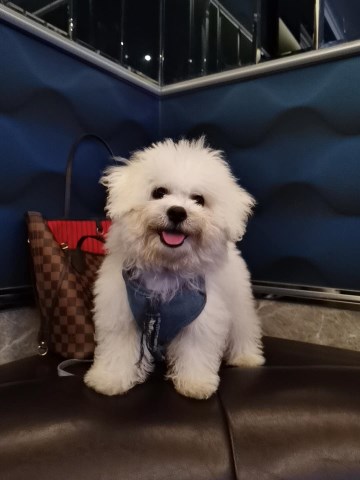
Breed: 3083-n000117-Bichon_Frise